Joe Blade 2

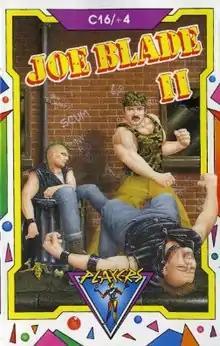

"Joe Blade 2" took a rather different approach to the first game. Instead of being a soldier, Blade was this time a vigilante taking to the city to rid the streets of criminals, rescuing old-age pensioners along the way. Blade was no longer armed with a gun, and had to jump over villains, just touching them with his feet, to dispatch them. In order for the civilians to be successfully rescued, the protagonist was given a simple puzzle (called a sub-game level) of organizing the pattern of symbols. There were four types of these sub-games and all of them needed to be completed within 60 seconds. This almost surreal take on the game was in stark contrast to the comparatively more gritty realism of the first installment. The game was also known for being considerably easier than the first title, almost to the point where many players managed to complete the game in one hour-long sitting.